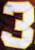
Number: 3